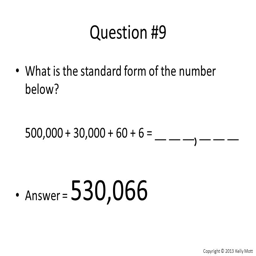
question # what is the standard form of the number below